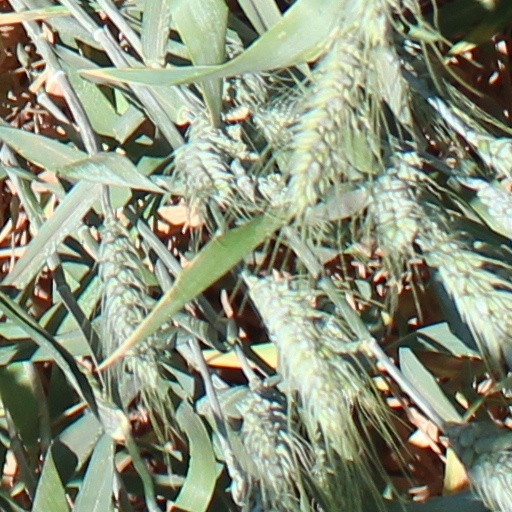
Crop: wheat